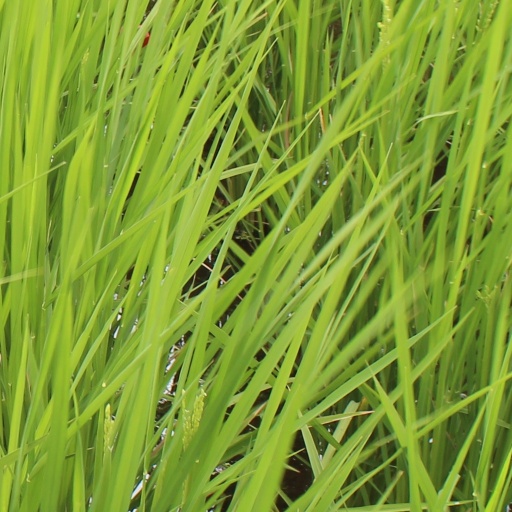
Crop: rice